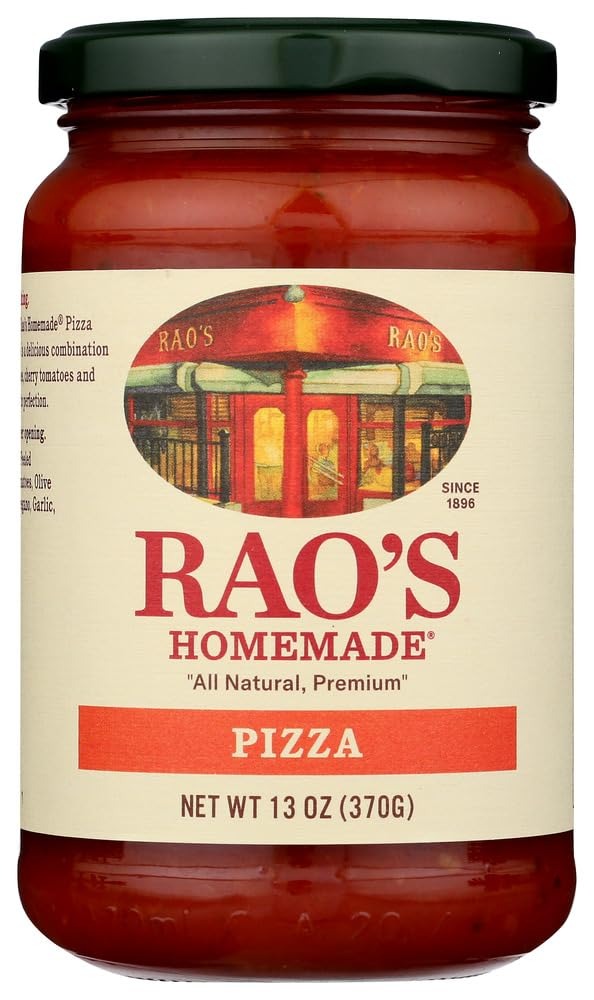
Item Name: Rao's Homemade Pizza Sauce -- 13 oz - 2 pc
Bullet Point 1: RICH BLEND OF INGREDIENTS: Experience the taste of Italy with this homemade pizza sauce - 13 oz, crafted with a rich blend of tomatoes, herbs, and spices.
Bullet Point 2: IDEAL FOR HOMEMADE PIZZAS: Elevate your homemade pizzas with our flavorful sauce, specially designed to bring out the best in your pizza creations.
Bullet Point 3: CONVENIENT AND VERSATILE: With our homemade pizza sauce, you can effortlessly create delicious pizzas at home. It's the ideal choice for busy cooks and pizza enthusiasts alike.
Bullet Point 4: ALL NATURAL: Made with only the finest ingredients, our sauce is free from artificial flavors, colors, and preservatives, ensuring an authentic pizza experience.
Bullet Point 5: MULTIPLE USES: Beyond pizzas, our versatile sauce can also be used as a flavorful dip, as a base for pasta dishes, or to enhance your favorite Italian recipes.
Product Description: This Homemade Pizza Sauce is the ideal companion for your homemade pizza creations. Crafted with care and using authentic Italian flavors, this pizza sauce brings a burst of traditional taste to every slice. With its rich and flavorful blend of tomatoes, herbs, and spices, this homemade pizza sauce adds a delicious depth of flavor to your pizzas. Whether you prefer a classic Margherita or a spicy pepperoni, this sauce elevates your pizza experience to new heights. The 13 oz size ensures you have enough sauce to create multiple pizzas or save some for later use.
Value: 26.0
Unit: Fl Oz

Price: 15.35